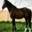
Label: horse